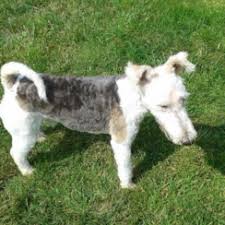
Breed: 226-n000057-wire_haired_fox_terrier